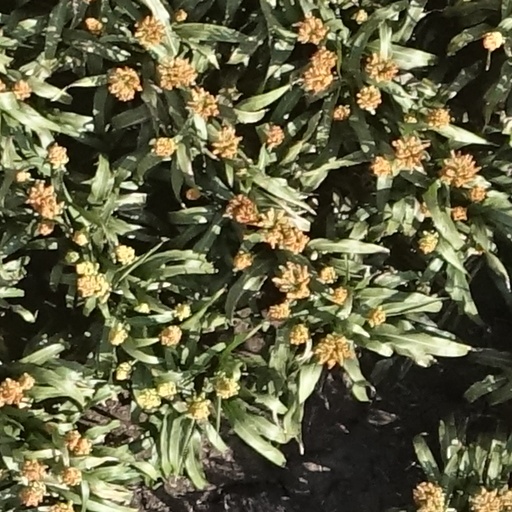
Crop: sorghum